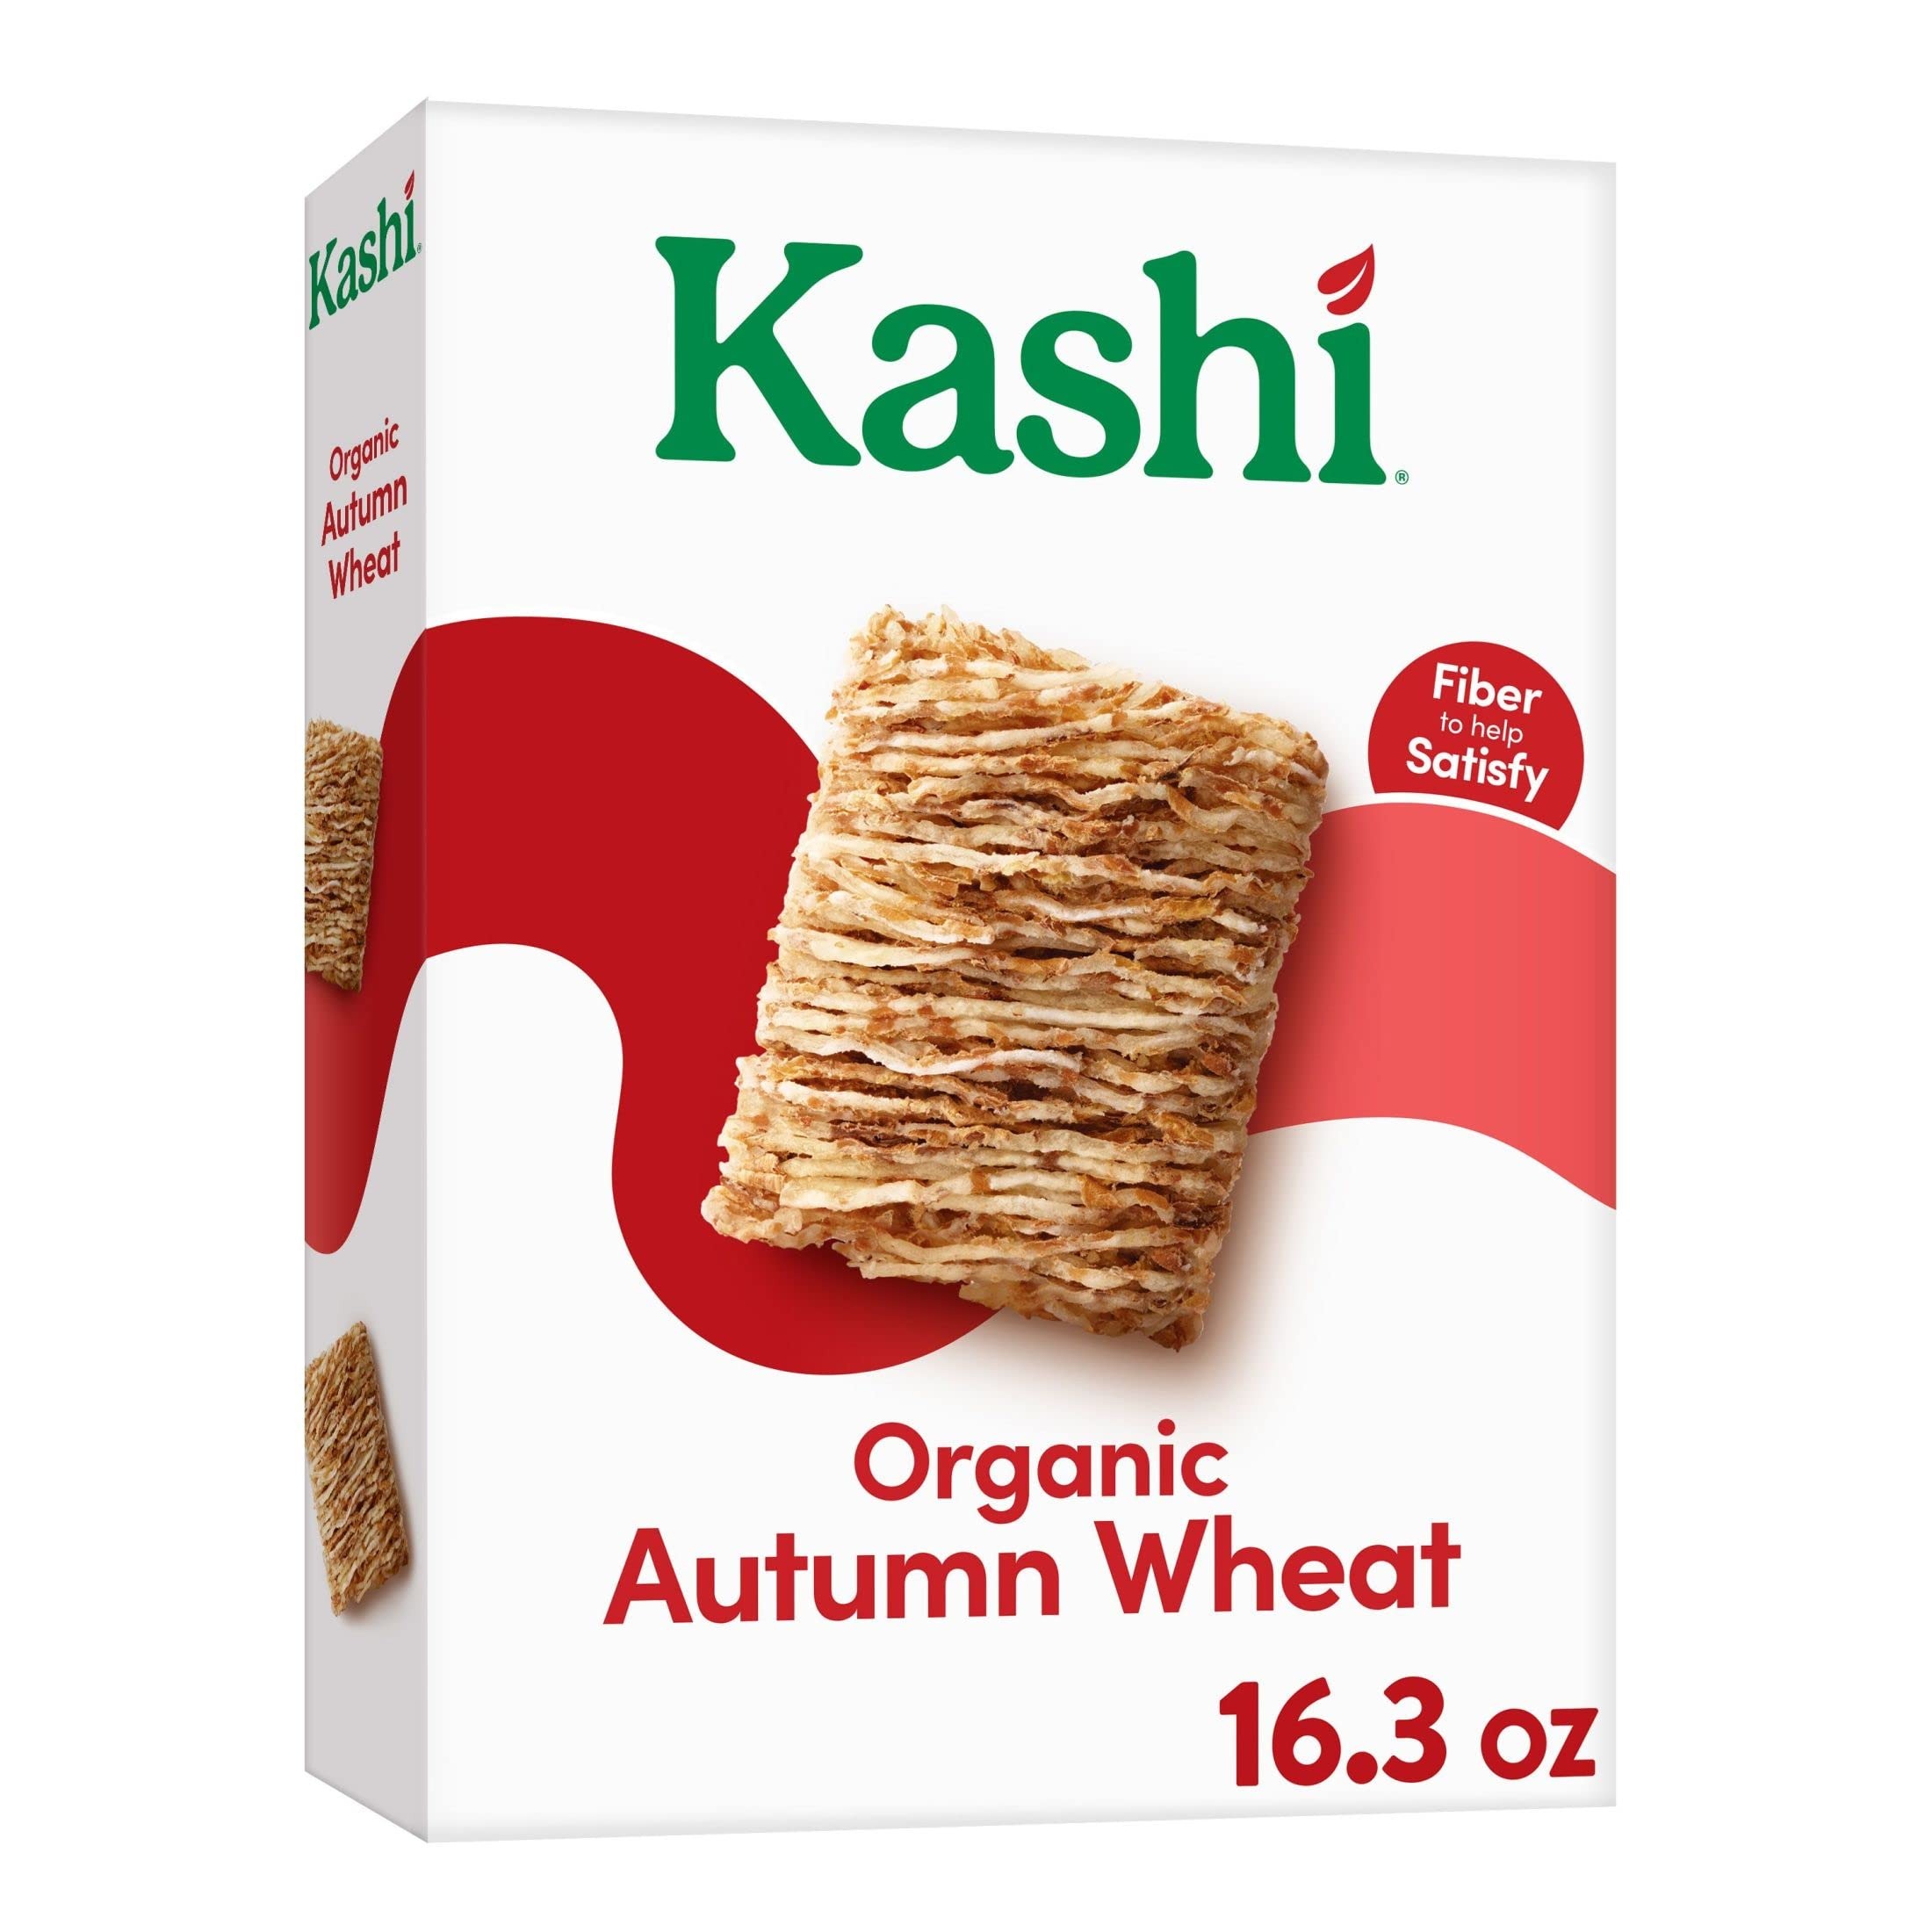
Item Name: Kashi Cold Breakfast Cereal, Vegan Protein, Organic Fiber Cereal, Autumn Wheat, 16.3oz Box (1 Box)
Bullet Point 1: Kashi is making planet-positive choices; We measure the amount of emissions from our manufacturing plants and invest in renewable energy projects
Bullet Point 2: Savor the taste of fall year-round with satisfying lightly toasted whole grain biscuits sweetened with organic cane sugar
Bullet Point 3: Excellent source of fiber; Low sodium; Low fat; 53g whole grains; Organic; Non-GMO Project Verified; Kosher Pareve; Contains wheat ingredients
Bullet Point 4: Enjoy it as part of a quick breakfast or as a delicious snack; Pack in baggies for on-the-go convenience; Taste the love with this cereal meant for all ages
Bullet Point 5: Includes one, 16.3oz box of Kashi Autumn Wheat Breakfast Cereal; Packaged for freshness and great taste
Value: 16.3
Unit: Ounce

Price: 7.075